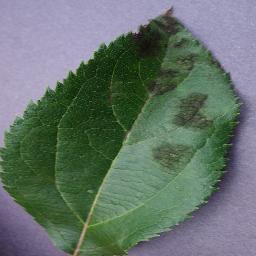
Label: Apple___Apple_scab